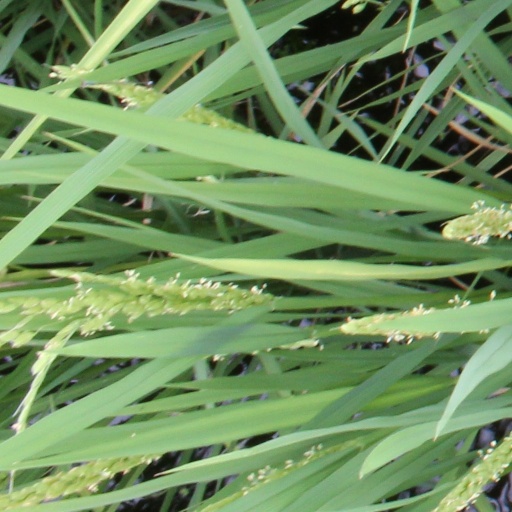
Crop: rice